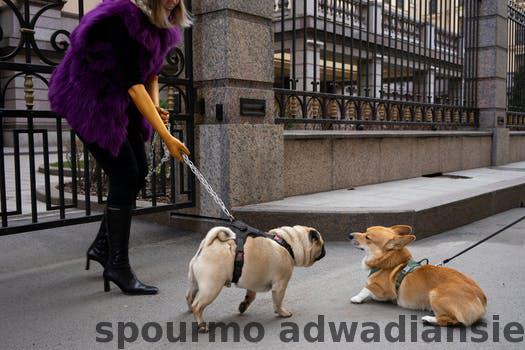
Label: Watermark